Hauts-Bassins Region

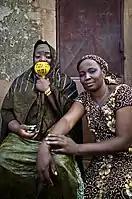
Marriage ceremony in Bobo-Dioulasso

As of 2019, the population of the region was 2,238,375 with 51.1% females. The population in the region was 10.92% of the total population of the country. The child mortality rate was 80, infant mortality rate was 67 and the mortality of children under five was 141. As of 2007, among the working population, there were 55% employees, 21.3% under employed, 20.8% inactive people, 23.7% not working and 2.9% unemployed people in the region.